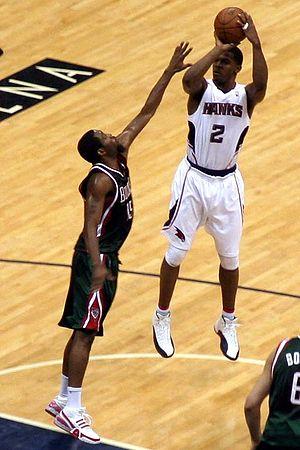
Joe Marcus Johnson, né le 29 juin 1981 à Little Rock, est un joueur américain de basket-ball évoluant aux postes d'arrière et d'ailier.